U.S. sanctions during the Venezuelan crisis

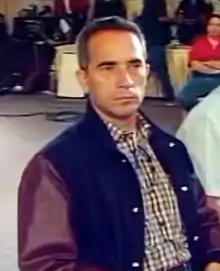
Freddy Bernal in 2003

The U.S. State Department condemned the Venezuelan Constituent Assembly election and refused to recognize it. The day after the election, the U.S. sanctioned Maduro, stating that the election "aspires illegitimately to usurp the constitutional role of the democratically elected National Assembly, rewrite the constitution, and impose an authoritarian regime". Maduro became the fourth head of state to be sanctioned by the U.S. government after Bashar al-Assad of Syria, Kim Jong-un of North Korea and Robert Mugabe of Zimbabwe. Maduro fired back at the sanctions during his victory speech saying "I don't obey imperial orders. I'm against the Ku Klux Klan that governs the White House, and I'm proud to feel that way."